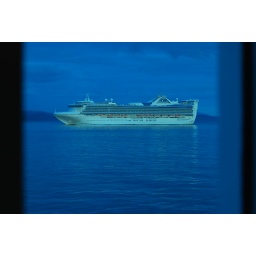
View through the window near our table at dinner.